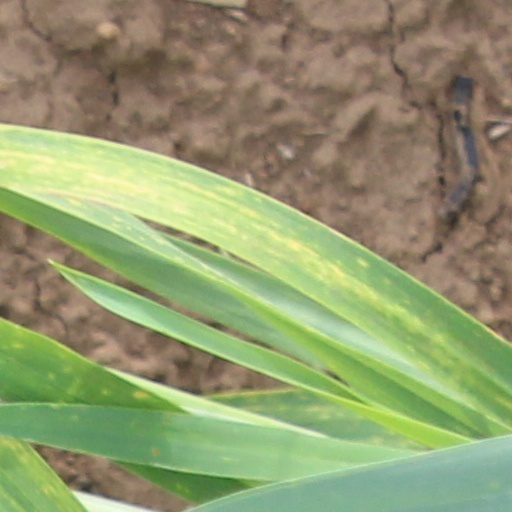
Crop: wheat